Veronika Kudermetova

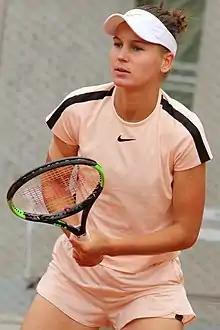
Kudermetova at the 2019 French Open

Kudermetova started the year with a quarterfinal run at the Shenzhen Open after qualifying for the main draw, defeating higher-ranked compatriot Anastasia Pavlyuchenkova in the process. She qualified for the main draw at the Australian Open for the first time in her career, losing to Sofia Kenin in round one.